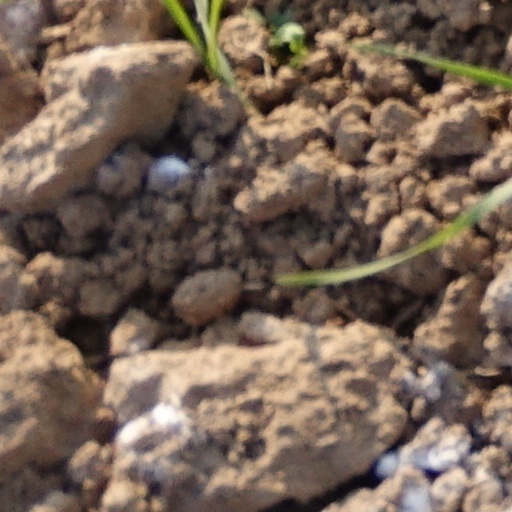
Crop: wheat